Heinz Hess

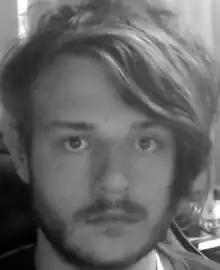
Hess in 1939

Heinz Hess (June 2, 1922 – March 5, 1992) was a German architect best known for his involvement in the construction of 20 churches in and around Mannheim.